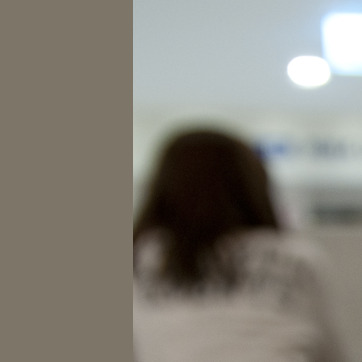
Material: hair